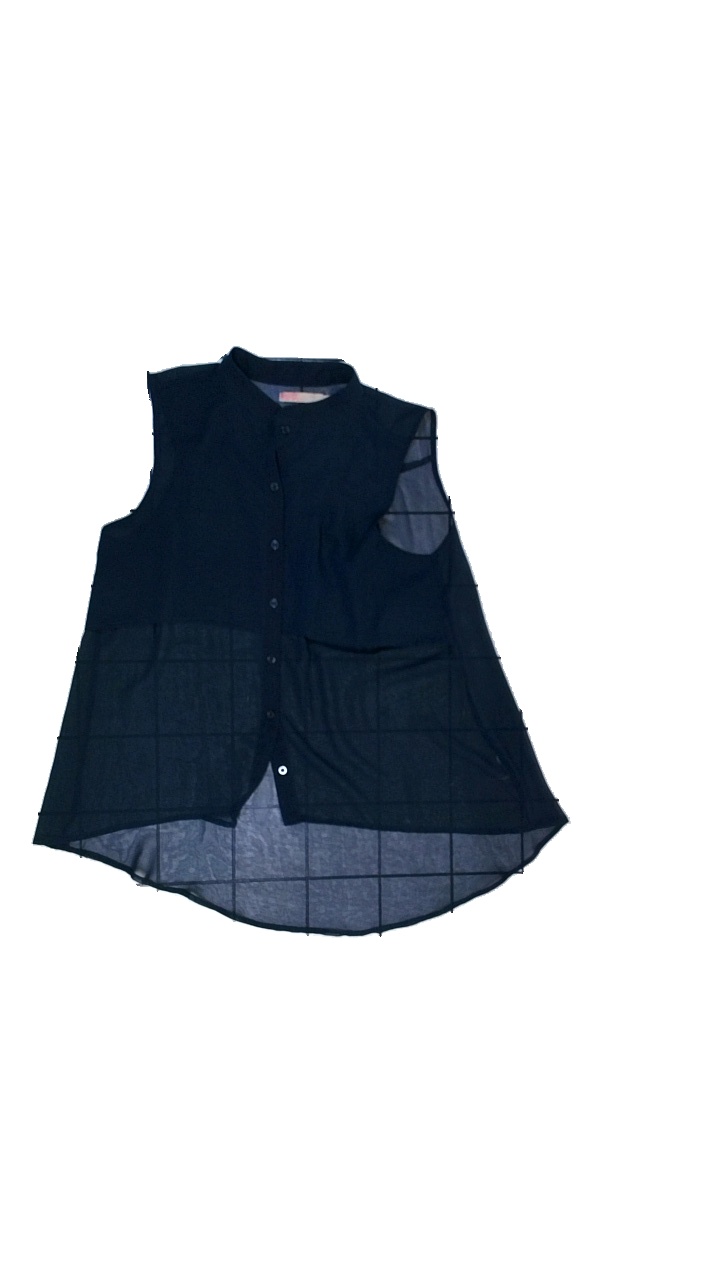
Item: Blouse (Ladies)
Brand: Saint Tropez
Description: blå blus
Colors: Blue
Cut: Regular
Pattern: Transparent
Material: ?
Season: Summer
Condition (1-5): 5
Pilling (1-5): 5
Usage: Reuse
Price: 50-100